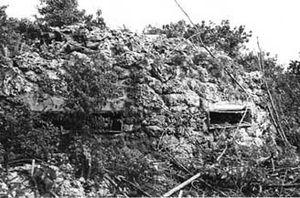
La bataille de Peleliu, nom de code Operation Stalemate II, s'est déroulée durant la Seconde Guerre mondiale entre les États-Unis et le Japon dans le Pacifique entre septembre et novembre 1944 sur l'île de Peleliu dans l'archipel des Palaos.